Stock-flow consistent model

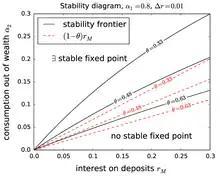
Example of a numerical stability analysis. For certain parameter values (here: interest rate and consumption out of wealth) the model is unstable, but stable for others.

Simple models can be solved analytically and investigated by means of concepts of dynamical system theory such as bifurcation analysis. More complex models must be numerically simulated.